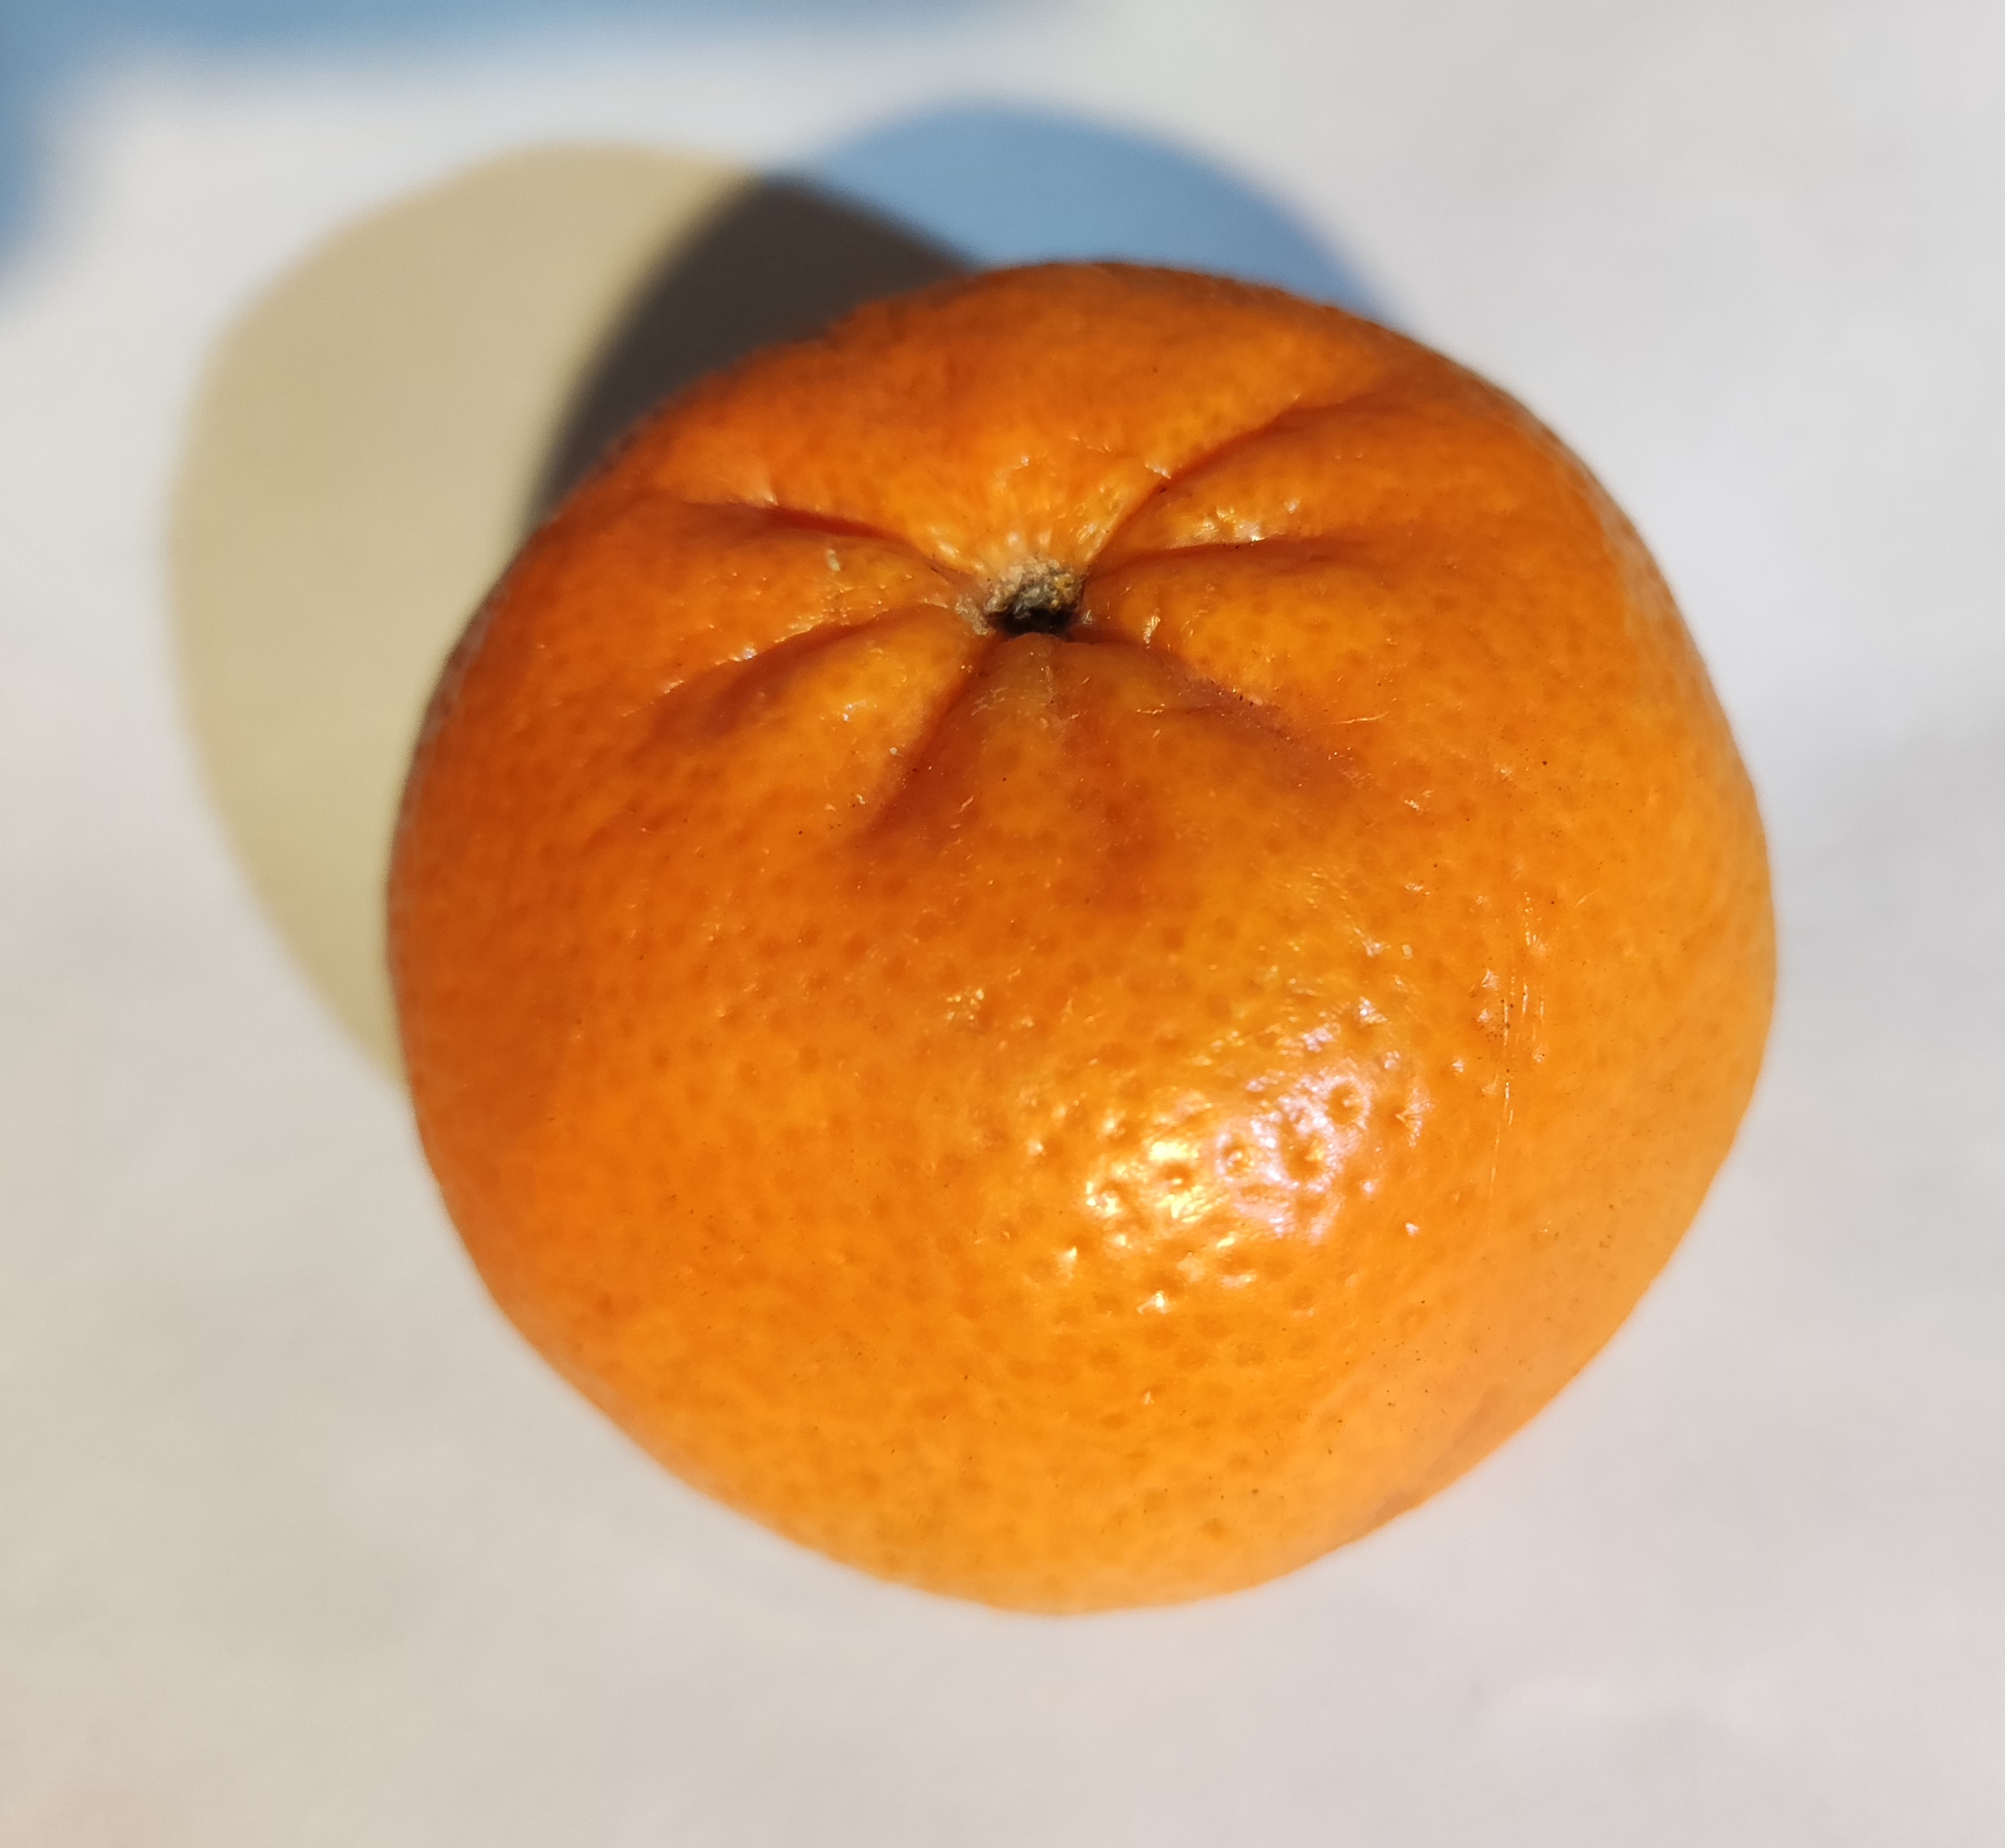
Fruit: orange
Condition: fresh